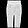
Label: Trouser